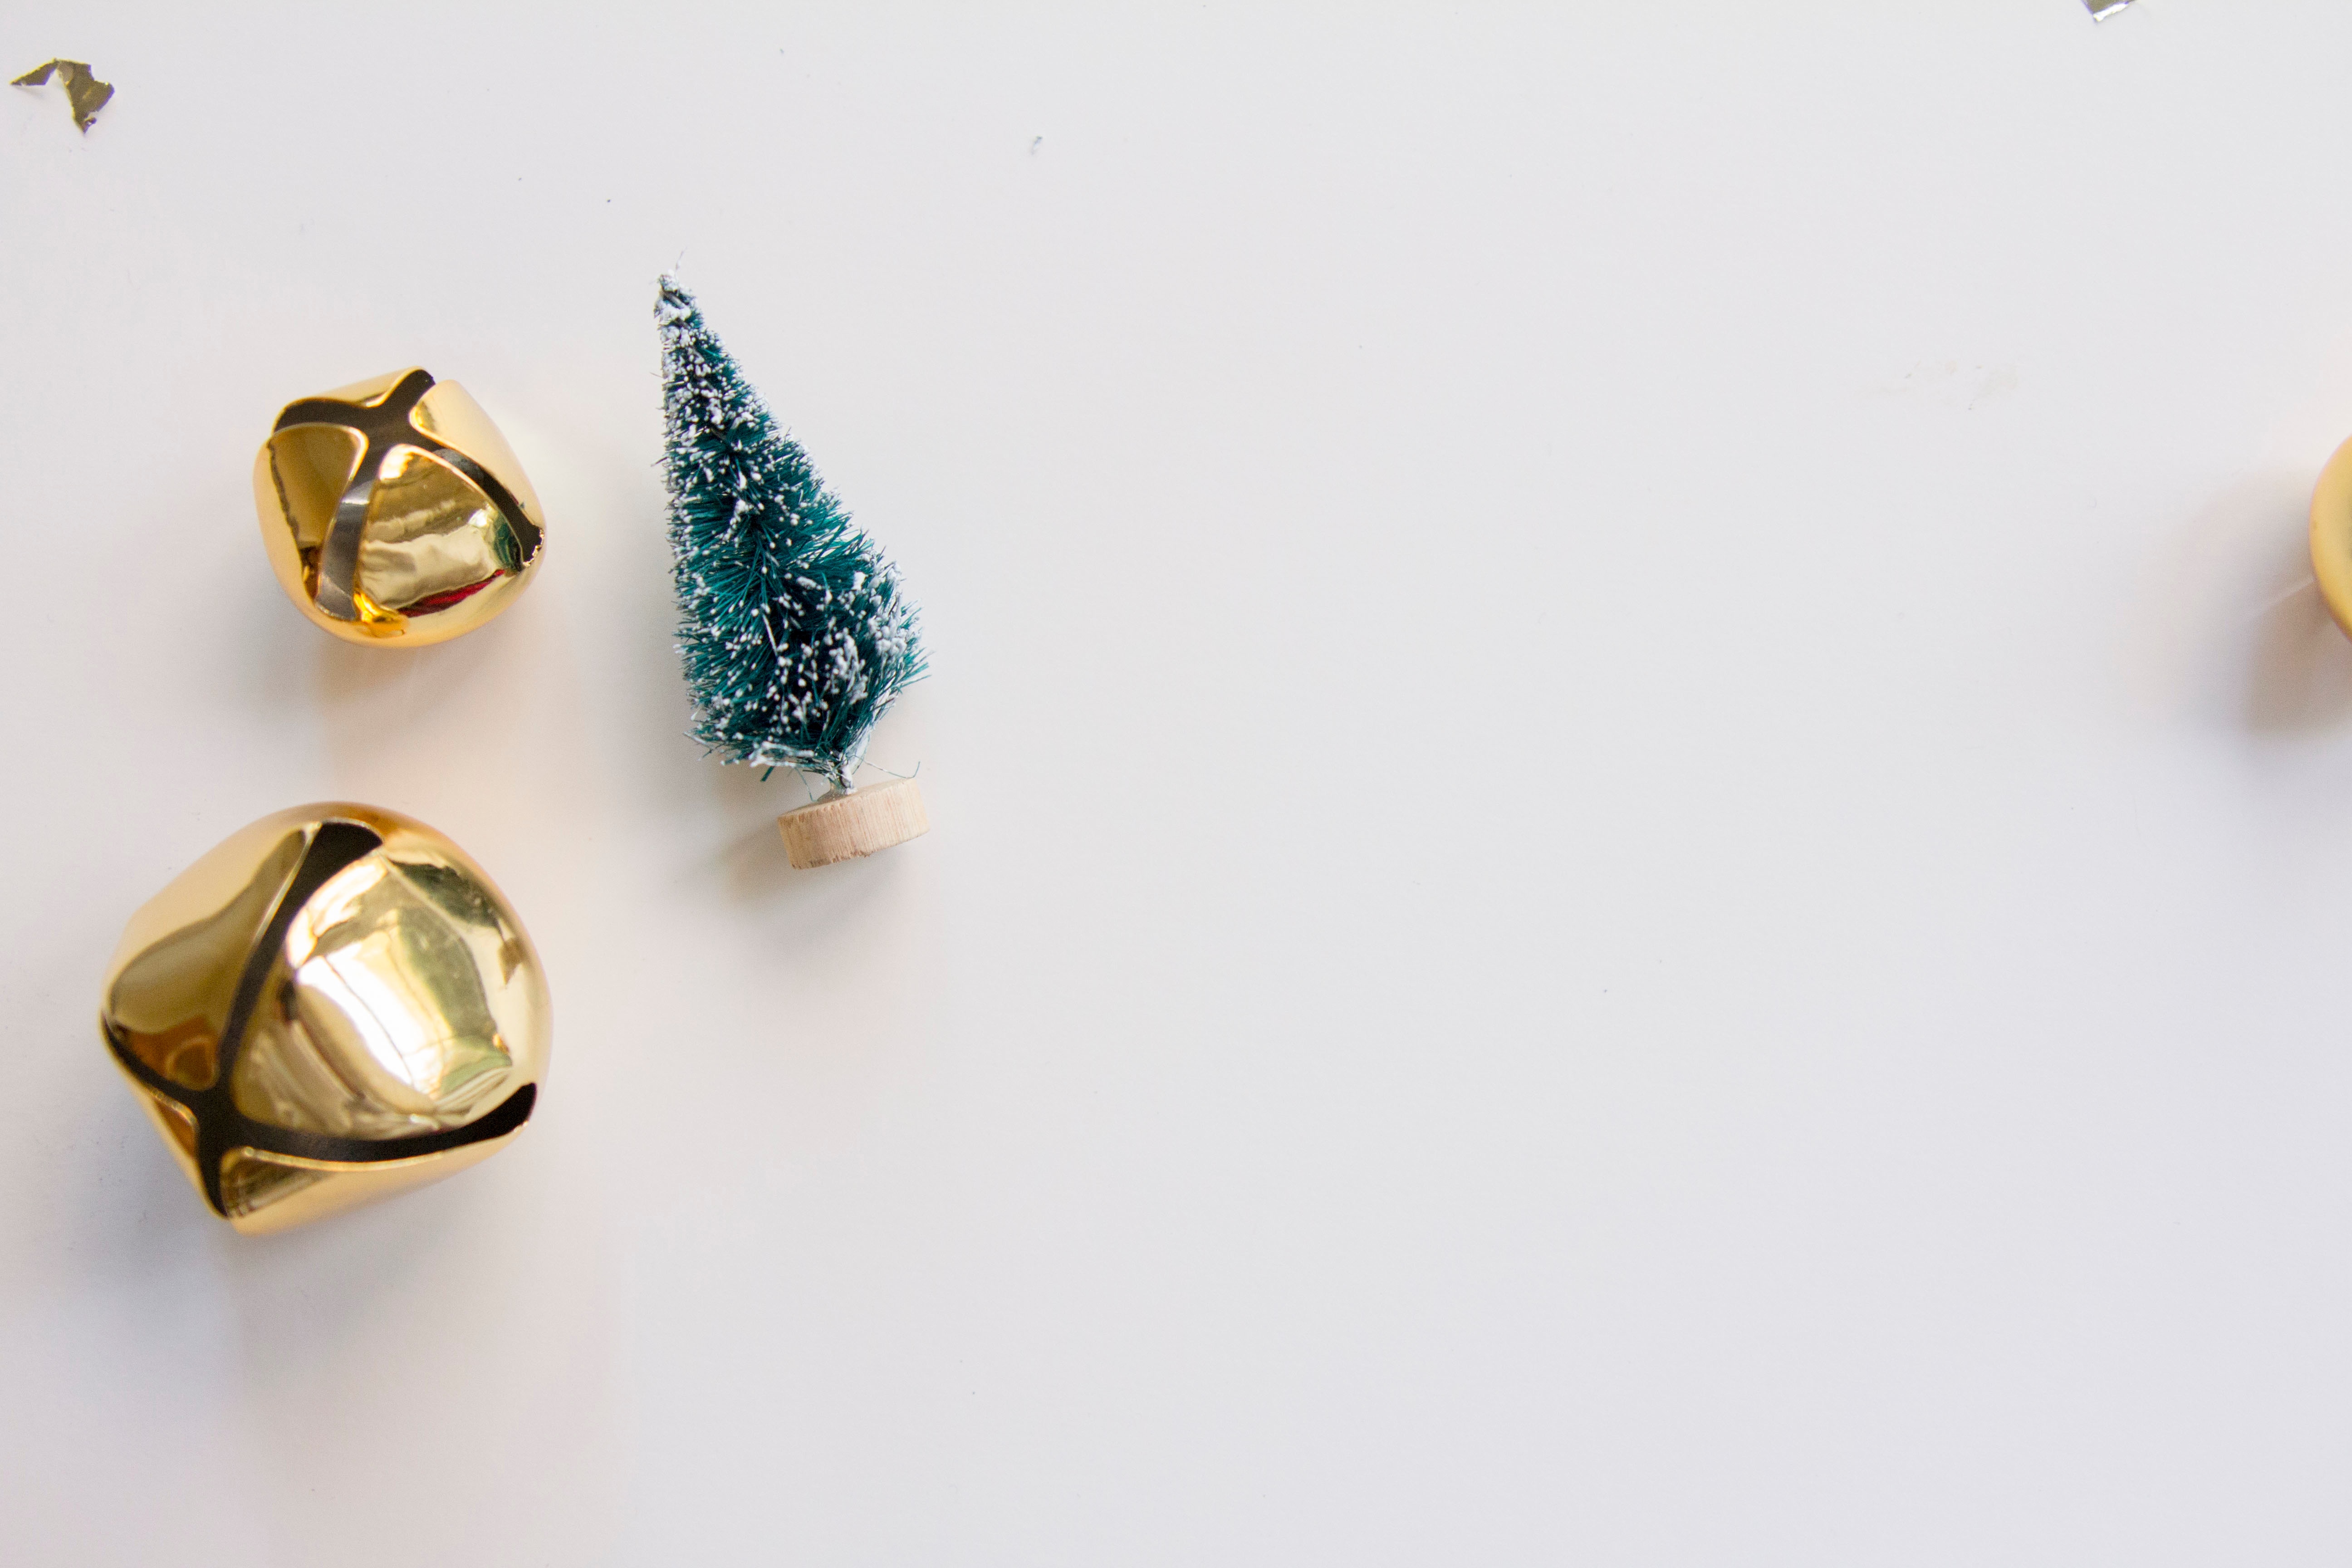
hand, ring, bead, jewellery, earrings, gemstone, fashion accessory